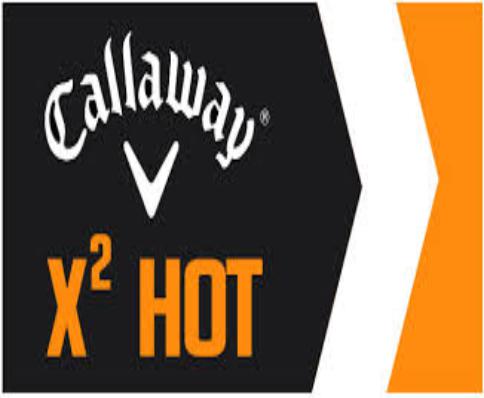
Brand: Callaway
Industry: Sports